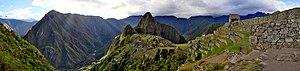
SVP, rendez cette description accessible à tous en la traduisant dans plusieurs langues.